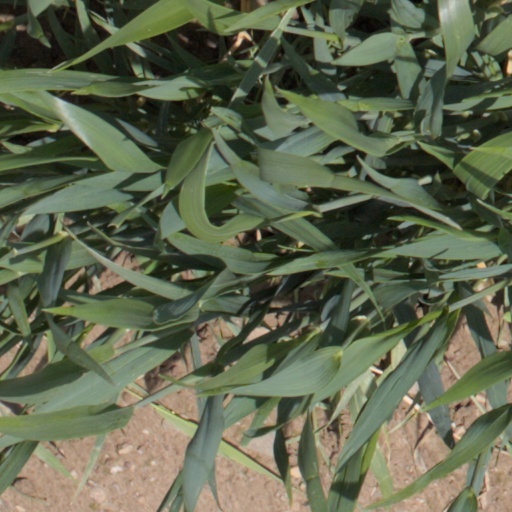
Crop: wheat